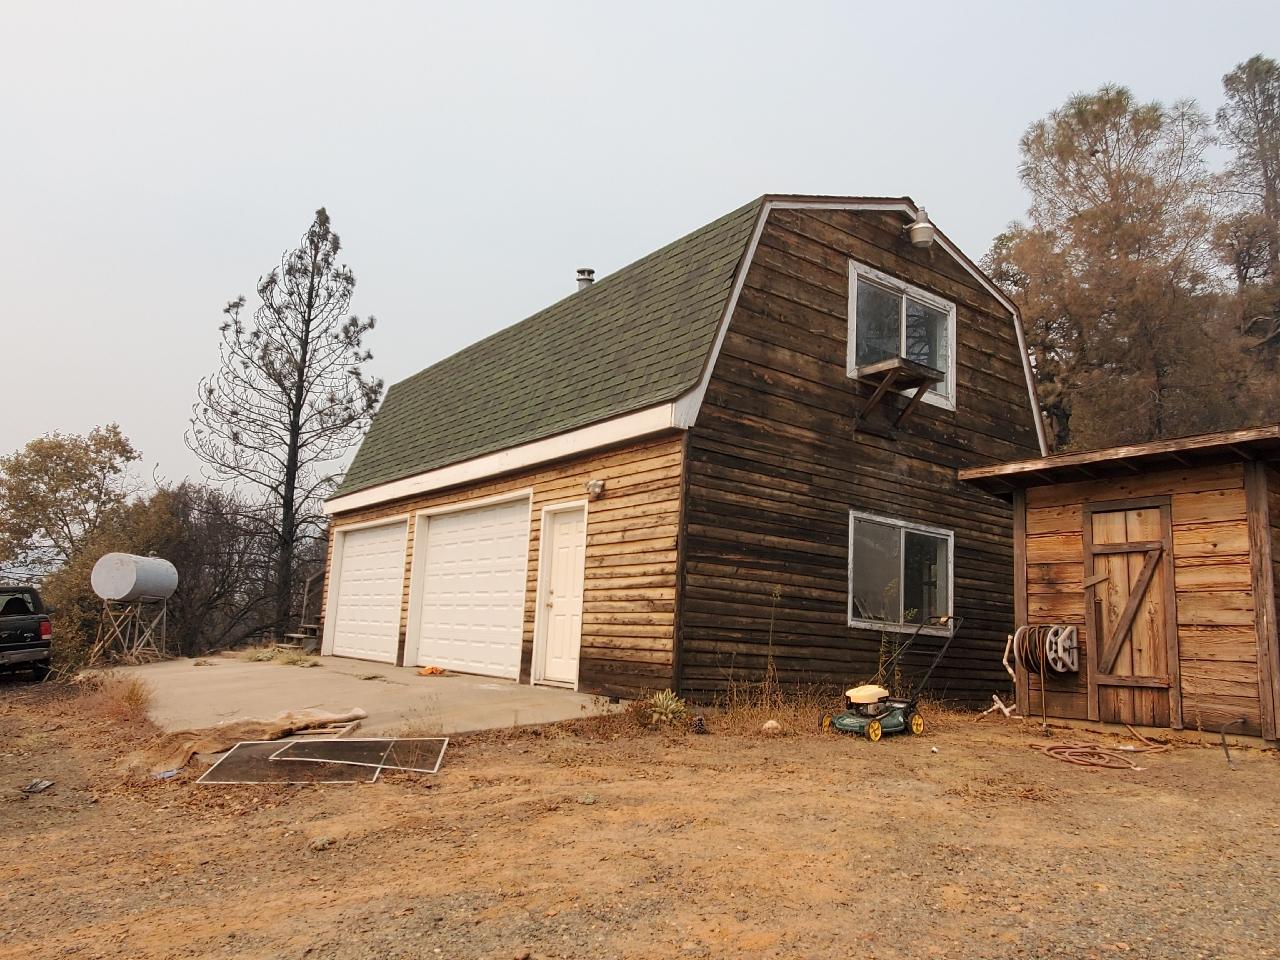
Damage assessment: no_damage